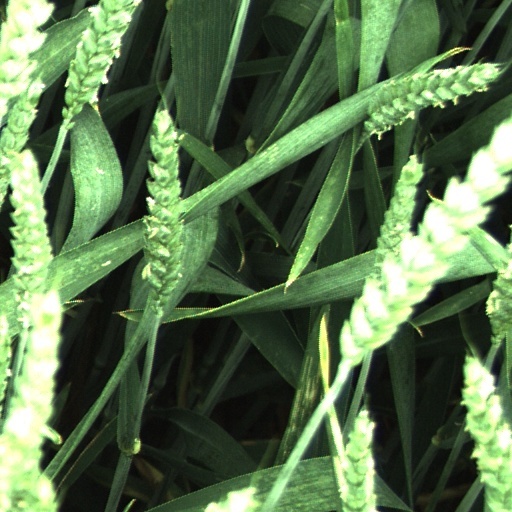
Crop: wheat